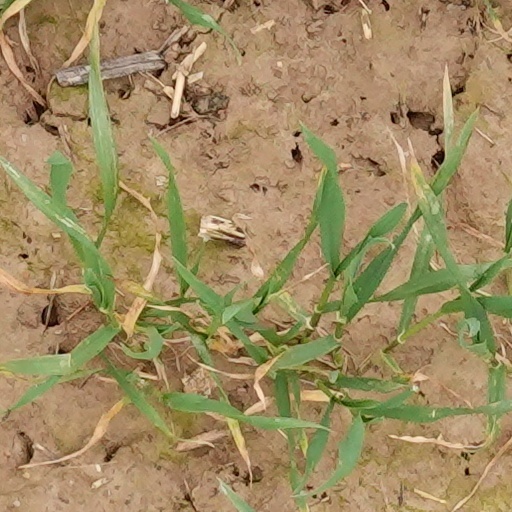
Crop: wheat